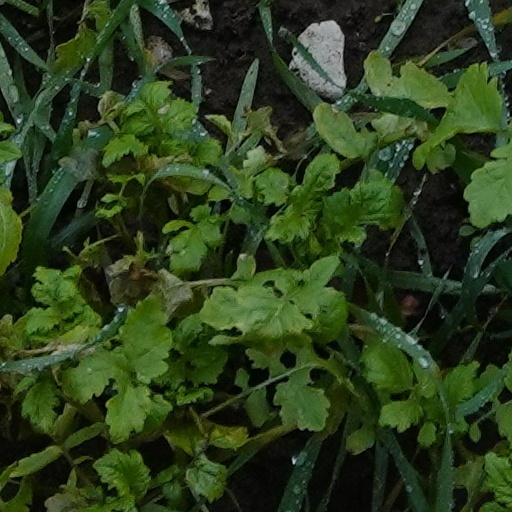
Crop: wheat